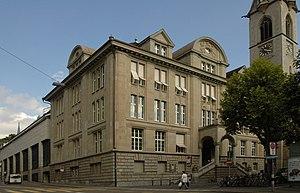
La Bibliothèque centrale de Zurich est une bibliothèque générale, publique et scientifique. Elle est à la fois la bibliothèque municipale, cantonale et universitaire et sert à la diffusion d’informations à la population et répond aux besoins de l’enseignement et de la recherche. En plus, elle s’occupe de la documentation la plus complète possible et de l’archivage des supports d’information zurichois publiés ou inédits. Les Turicensia se définissent comme les documents qui ont été publiés dans le canton de Zurich, qui ont été rédigés par des Zurichois ou dont le sujet concerne Zurich ou ses habitants.
Cette liste présente les biens culturels d'importance nationale dans le canton de Zurich. Cette liste correspond à l'édition 2009 de l'Inventaire Suisse des biens culturels d'importance nationale pour le canton de Zurich. Il est trié par commune et inclus : 204 bâtiments séparés, 66 collections, 50 sites archéologiques et trois cas particuliers.